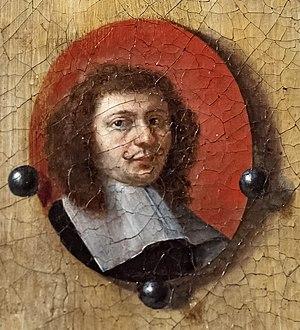
Cornelis Norbertus Gysbrechts ou Gijsbrechts est un peintre flamand, actif dans la deuxième moitié du XVIIᵉ siècle, né vers 1630, mort après 1675, et spécialisé dans les natures mortes et les trompe-l'œil.